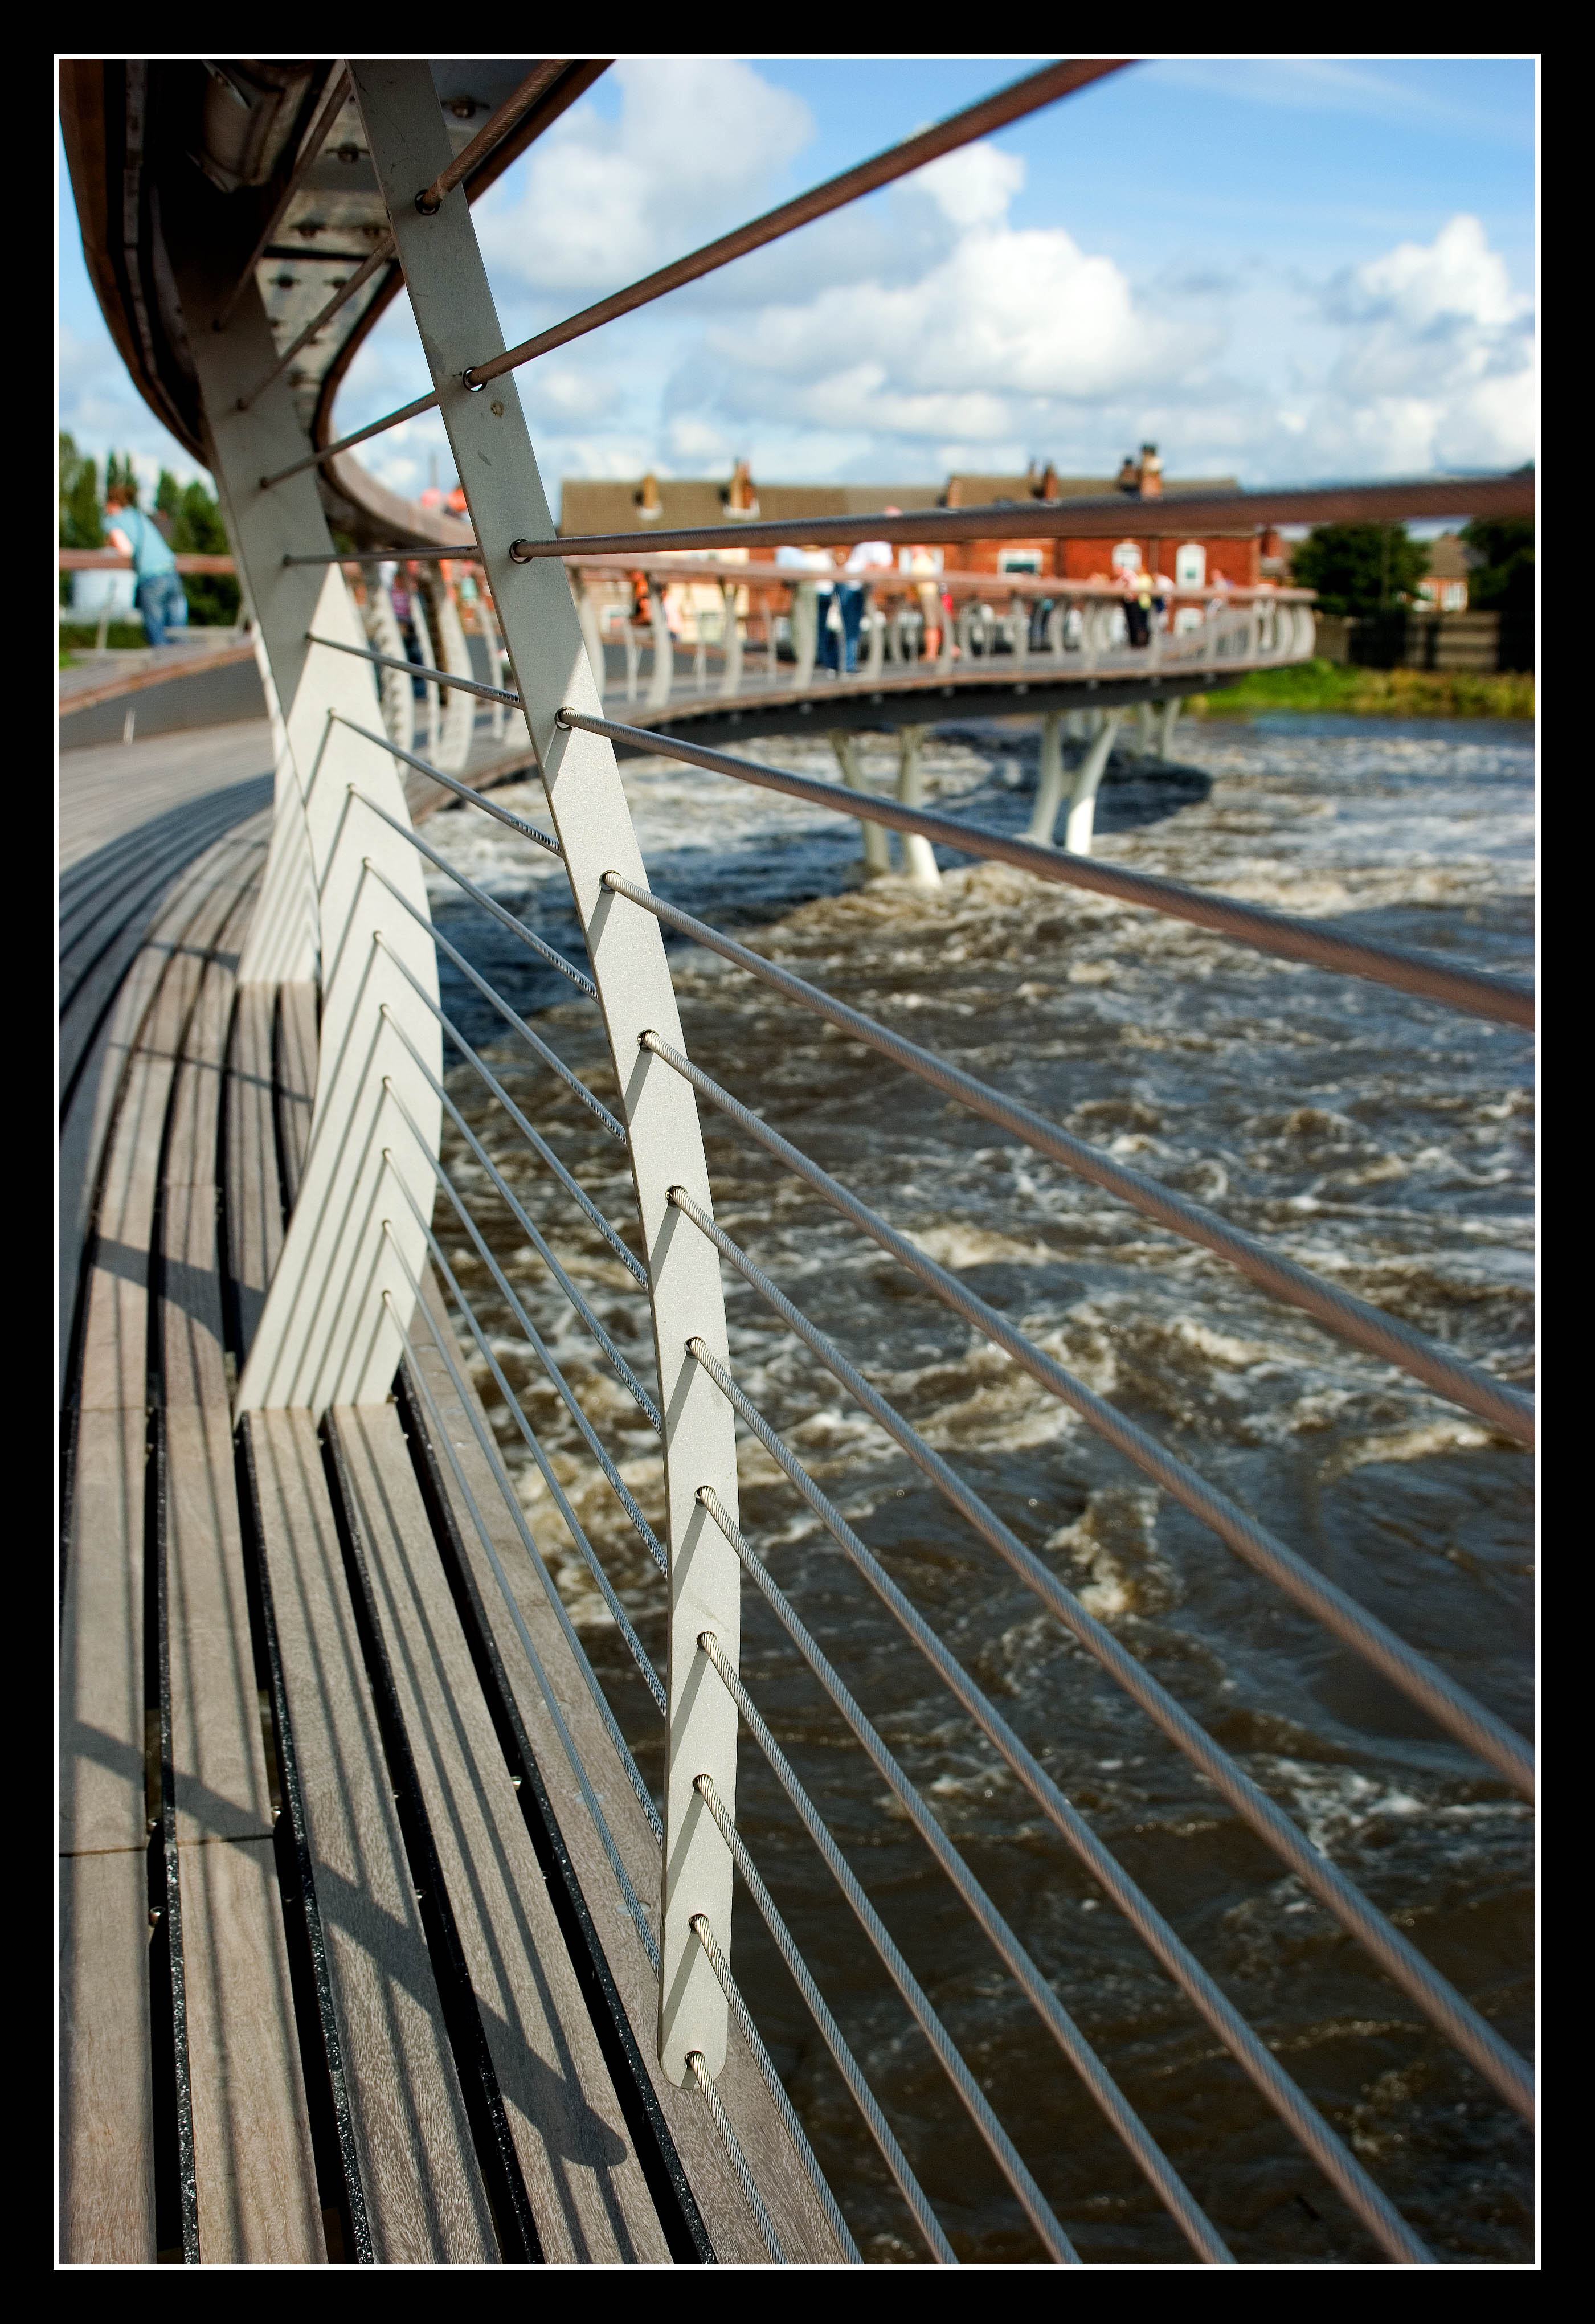
water, wood, track, bridge, river, transport, metal, aire, iron, castleford